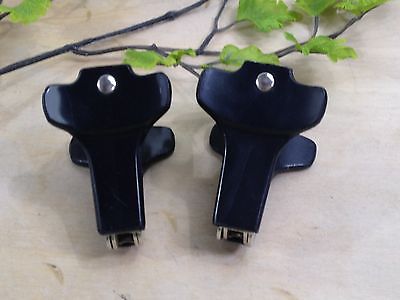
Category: stapler